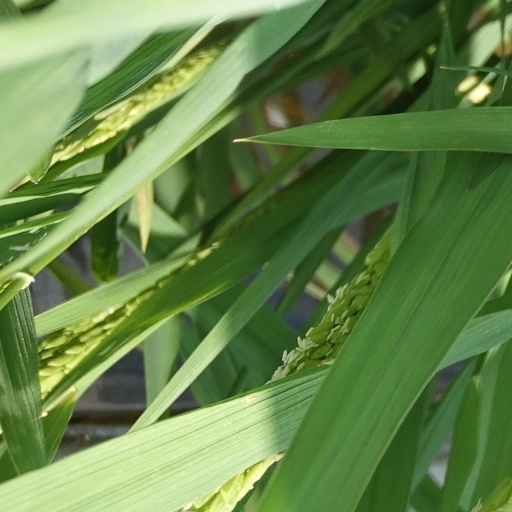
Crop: rice